John Tyler Caldwell

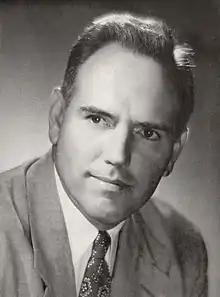
Caldwell pictured in "Razorback 1954", University of Arkansas yearbook

John Tyler Caldwell (December 19, 1911 – October 13, 1995) was an American educator who presided over three universities, including North Carolina State University.